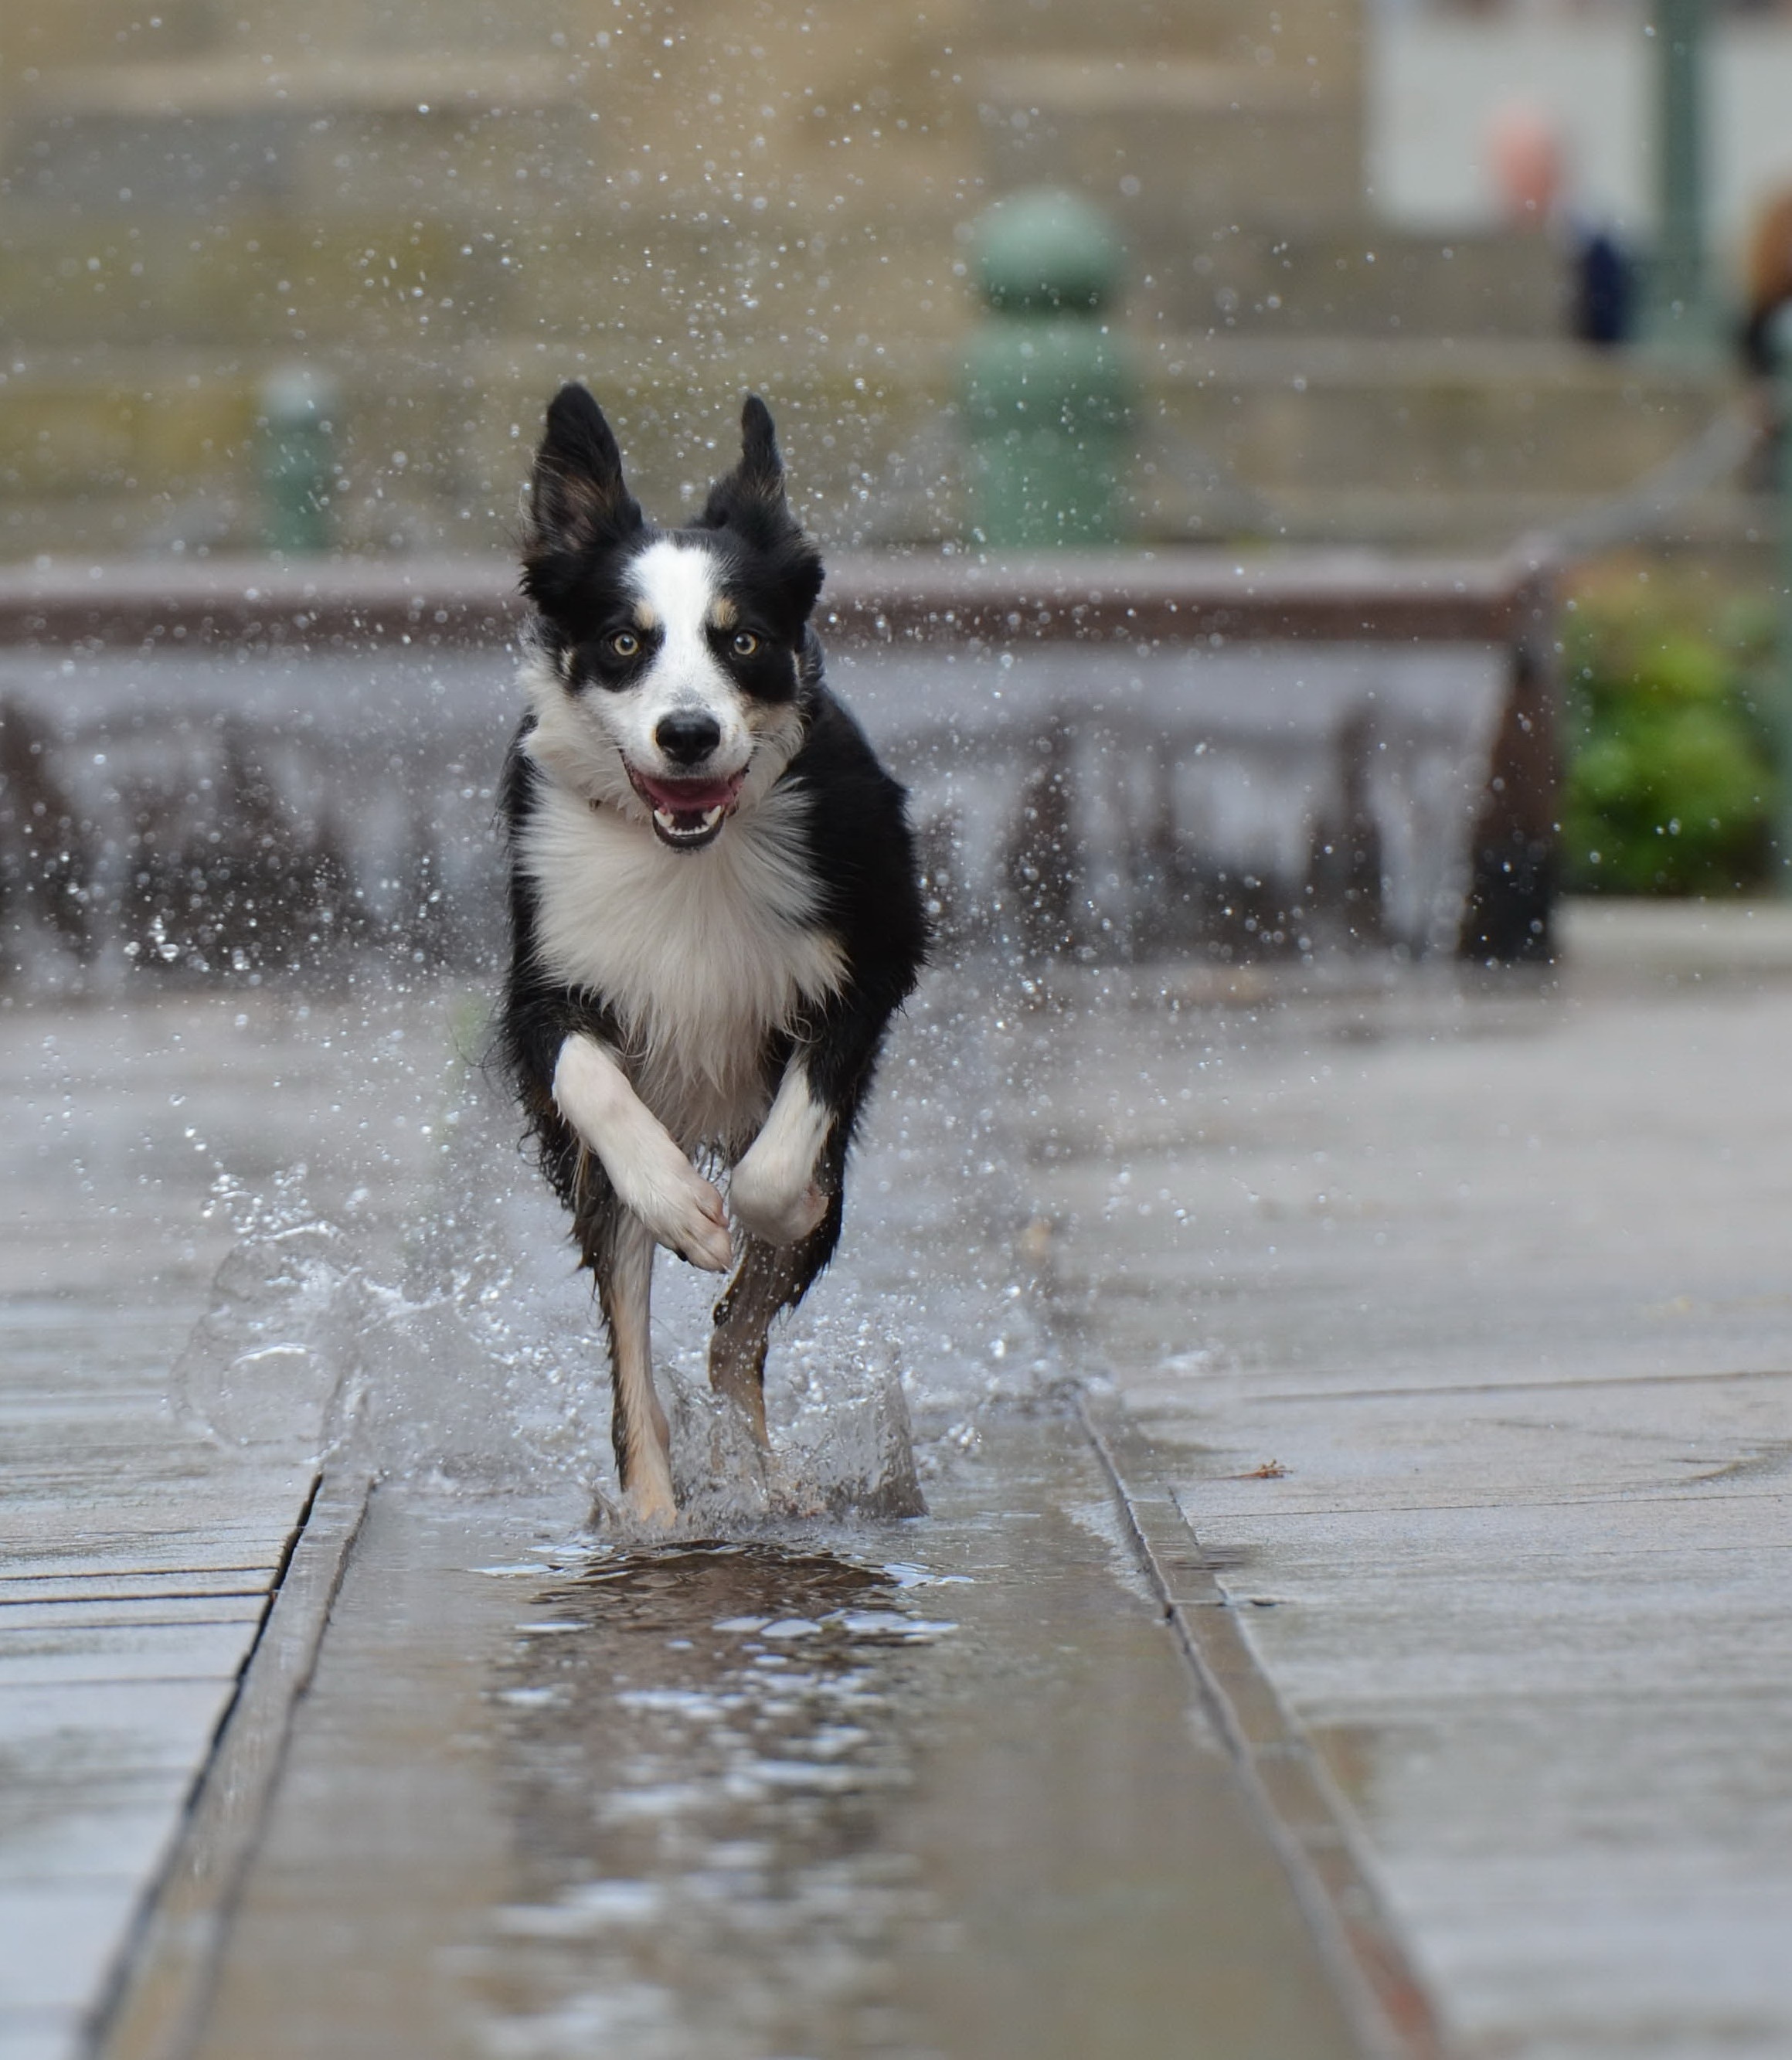
water, dog, weather, mammal, old town, border collie, vertebrate, fountain, fountain city, running dog, dog like mammal, dog breed group